Toni Preckwinkle

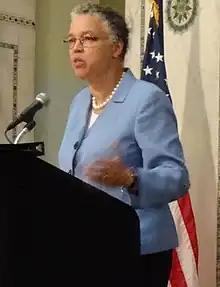
Preckwinkle speaking in 2013

On March 22, 2016, Preckwinkle announced that she had selected Brian Hamer, who served as the state's revenue director under Gov. Rod Blagojevich and then Quinn, to replace Tasha Green Cruzat as her chief of staff.